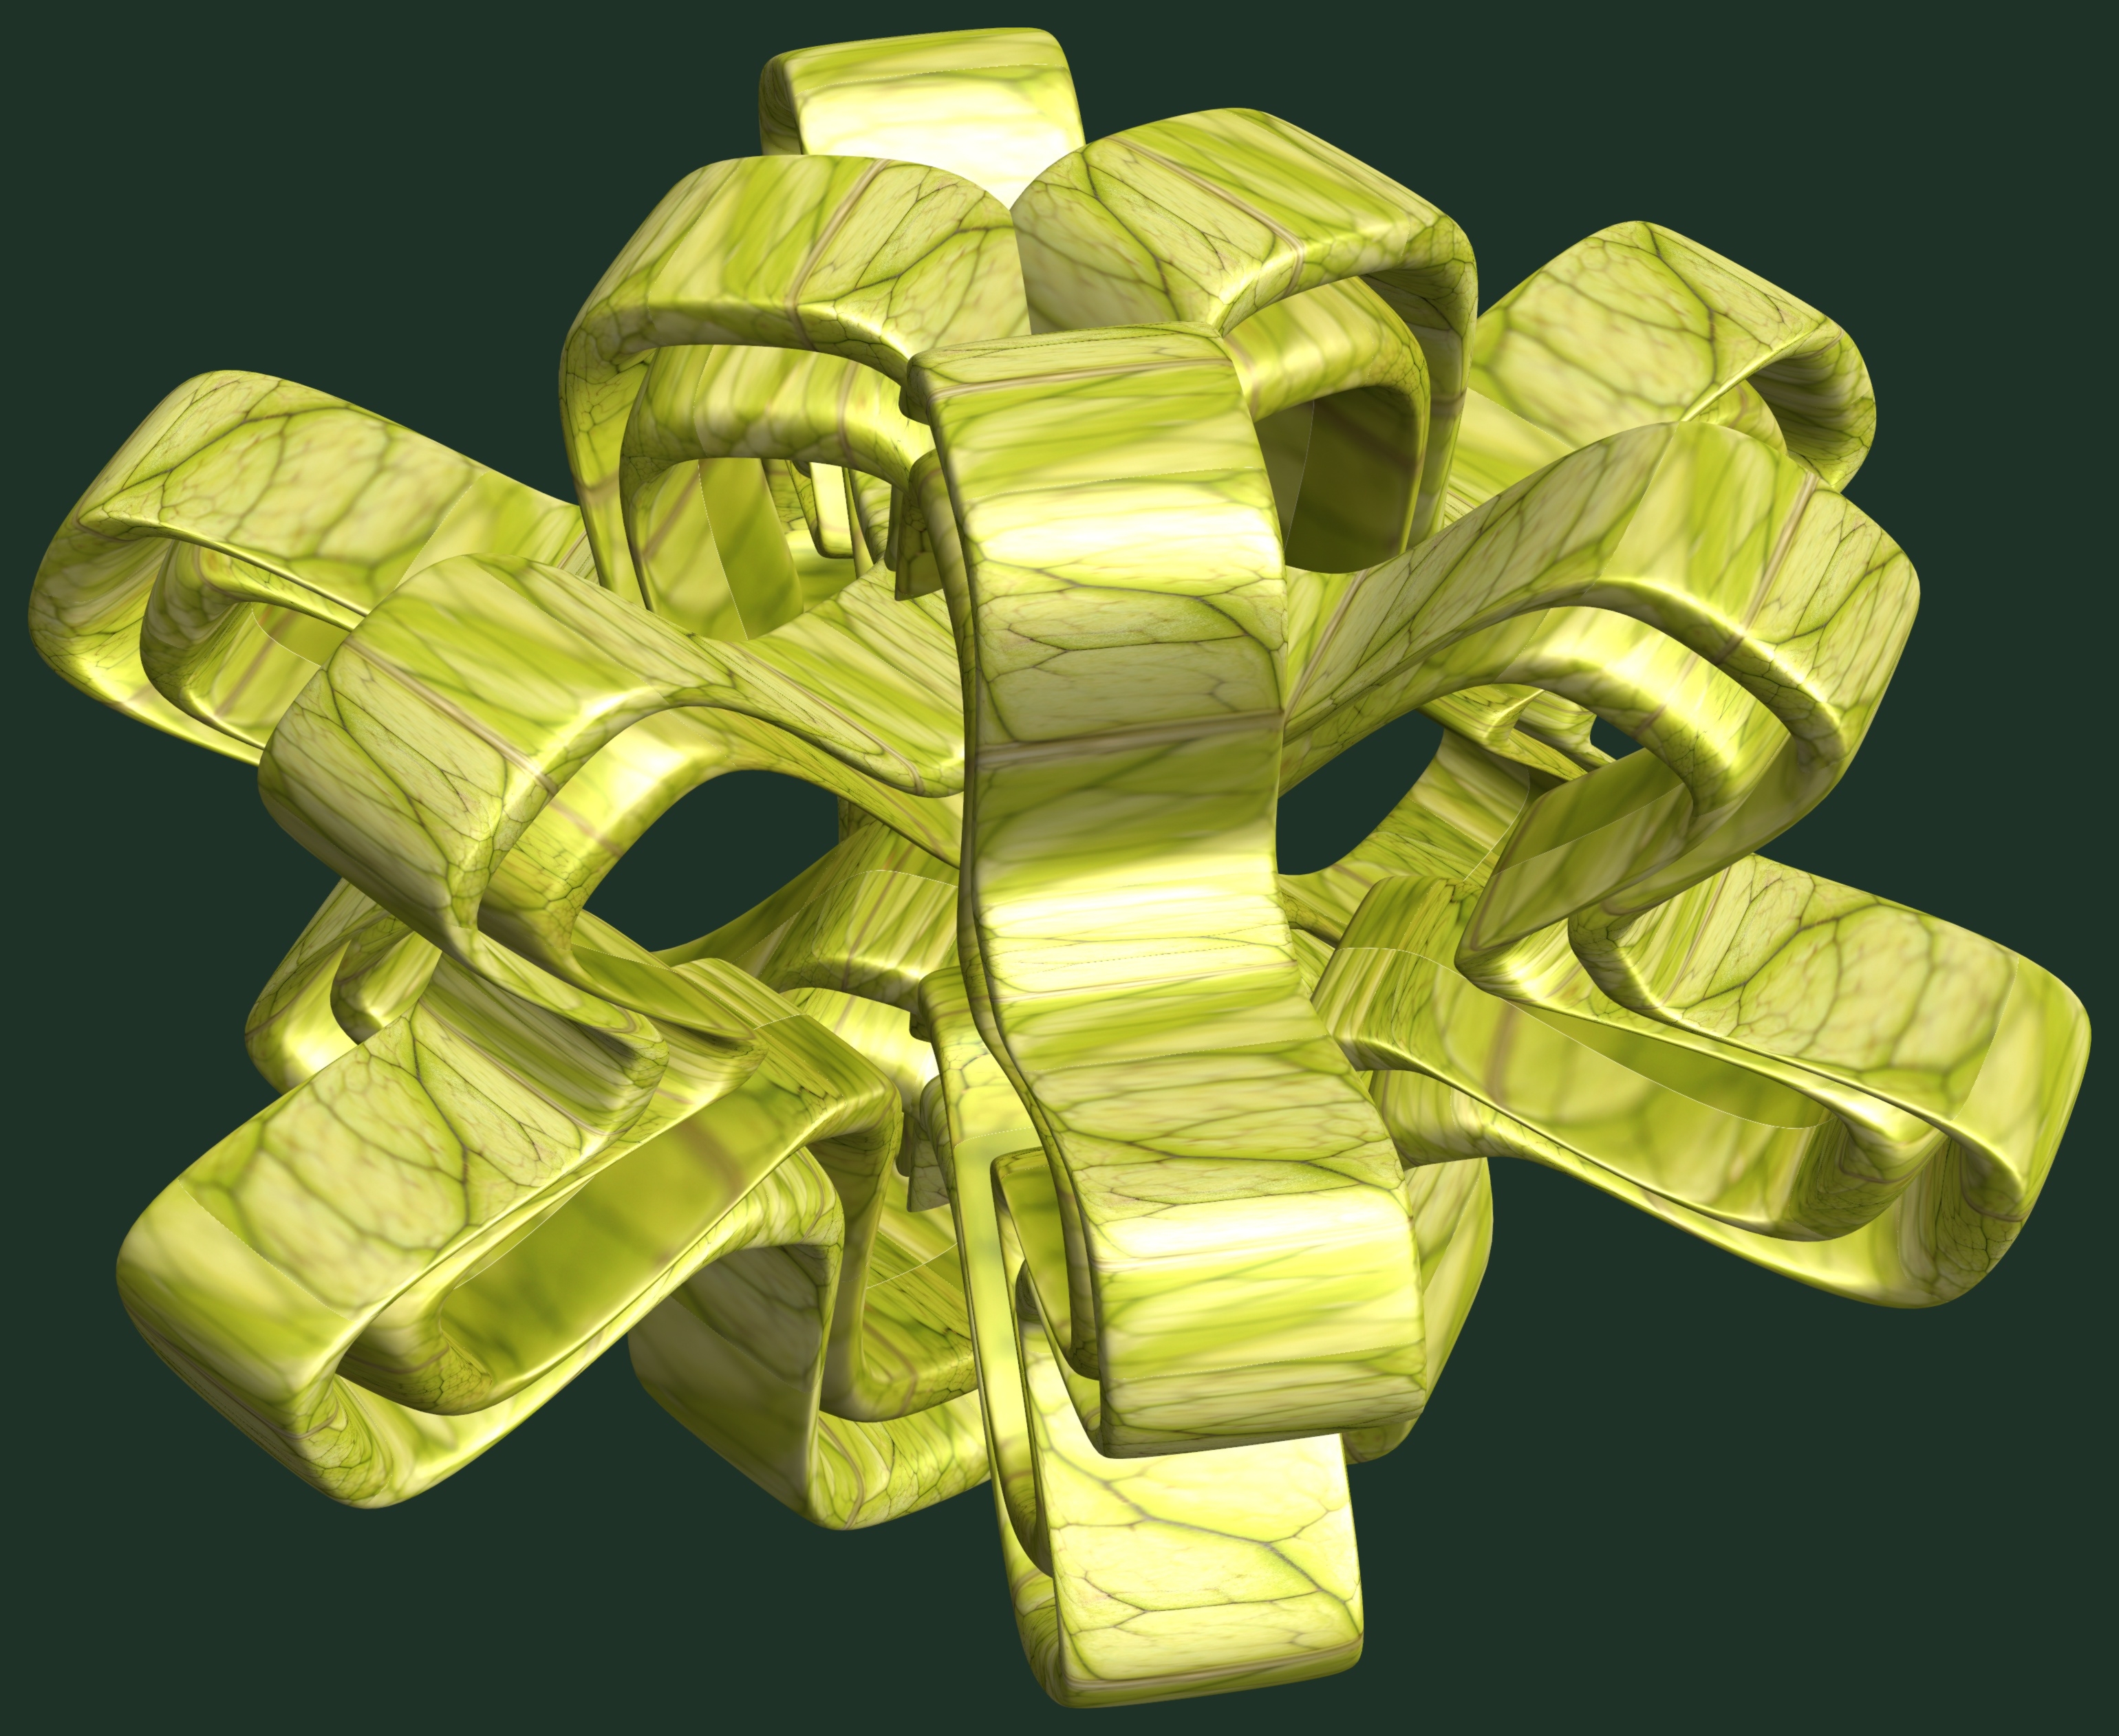
hand, structure, texture, pattern, yellow, arm, design, symmetry, 3d, graphic, torus, mathematica, cg, parametricplot3d, code, program, algorithm, abstruct, mapping